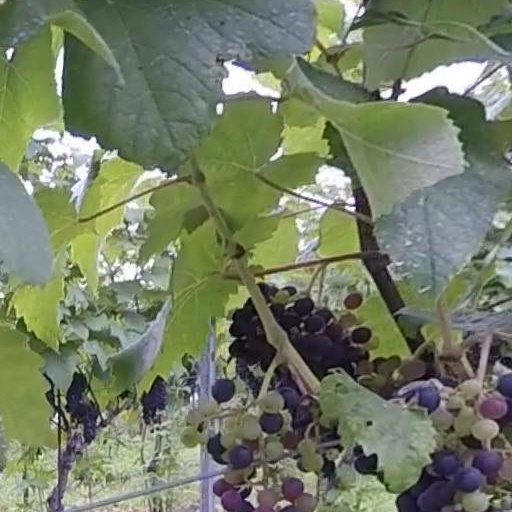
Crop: grape